Pavle Popović (revolutionary)

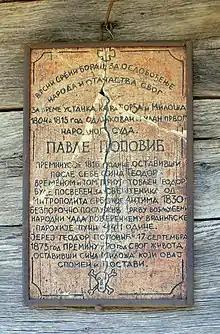
Elijah the Prophet church in Vranić (Barajevo, Municipality of Belgrade, Serbija) - a memorial next to the grave of Pavle Popovic, on the old wooden Church wall

Pavle Popović (c. 1750 – 8 December 1816) was a Serbian warrior, diplomat, and politician. He was a representative in the cabinets of Matija Nenadović, Mladen Milovanović, and Jakov Nenadović. He participated in the First and Second Serbian Uprising and was a member of the People's Office in Belgrade.